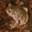
Label: frog